Nantucket series

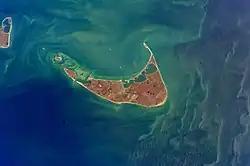
Nantucket Island

The Nantucket series is a variant on a well-known theme in time travel literature, in which a modern person is hurled back into the past and is able to introduce modern technologies, inventions and institutions, and completely change the past society. The theme goes back to Mark Twain's "A Connecticut Yankee in King Arthur's Court" and continued in many later works such as L. Sprague de Camp's classic "Lest Darkness Fall". Poul Anderson disputed the plausibility of such scenarios in his "The Man Who Came Early", in which a man marooned in the past finds that – however capable and skilled in modern-day engineering – it is not possible for one person to introduce modern technologies all by himself, since he would not have "the tools to make the tools to make the tools". The Nantucket series gets around this difficulty by having not a single isolated person hurled into the past, but a whole island, with several thousand people of various backgrounds and skills, and in possession of a considerable amount of the physical and written resources of modern civilization – making their success much more plausible. Eric Flint used a similar literary device in his "1632" series.